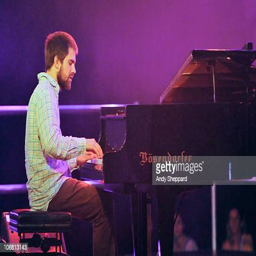
pianist performs on stage during the second day of festival